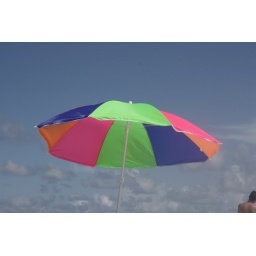
I liked the way it contracted against the blue sky